Holliston (TV series)

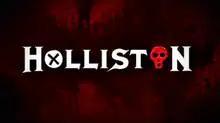

Holliston is an American horror sitcom created by Adam Green, which debuted on April 3, 2012 on the FEARnet cable television network as their only original series. Aside from the FEARnet cable television network, the show is also offered to watch on outlets such as Hulu, iTunes, and FEARnet On-Demand.